General Atomics Aeronautical Systems

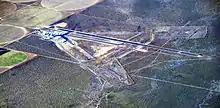
Grey Butte Field, outside El Mirage, California, is used by General Atomics as an operational testing facility for their Predator drones.

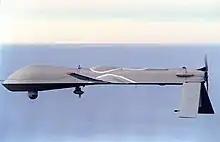
The Predator UAV

General Atomics Aeronautical Systems, Inc. (GA-ASI) is a military contractor and subsidiary of General Atomics that designs and manufactures unmanned aerial vehicles and radar systems for the U.S. military and commercial applications worldwide.